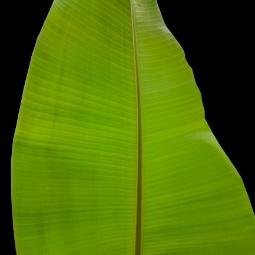
Label: Zinc